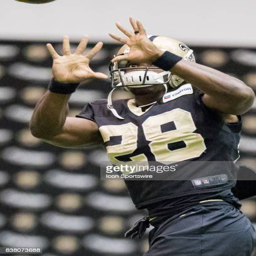
sports team running back american football player works out during training camp